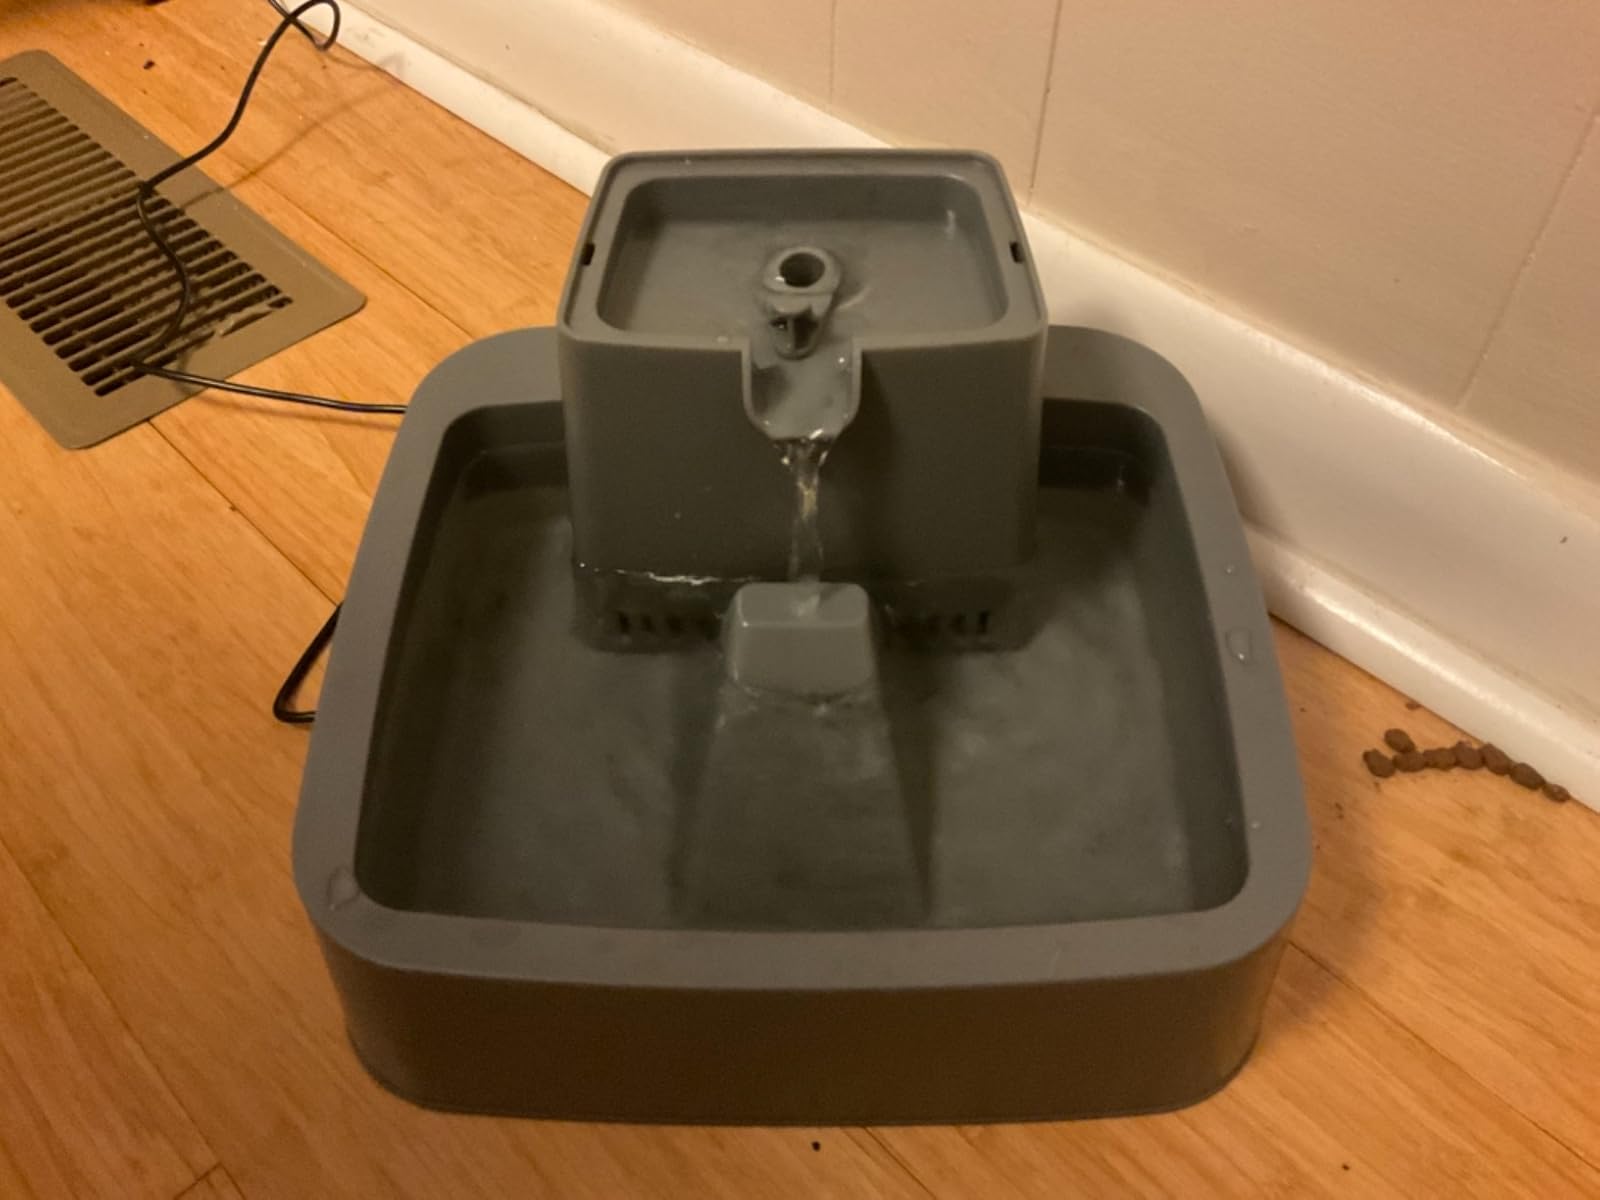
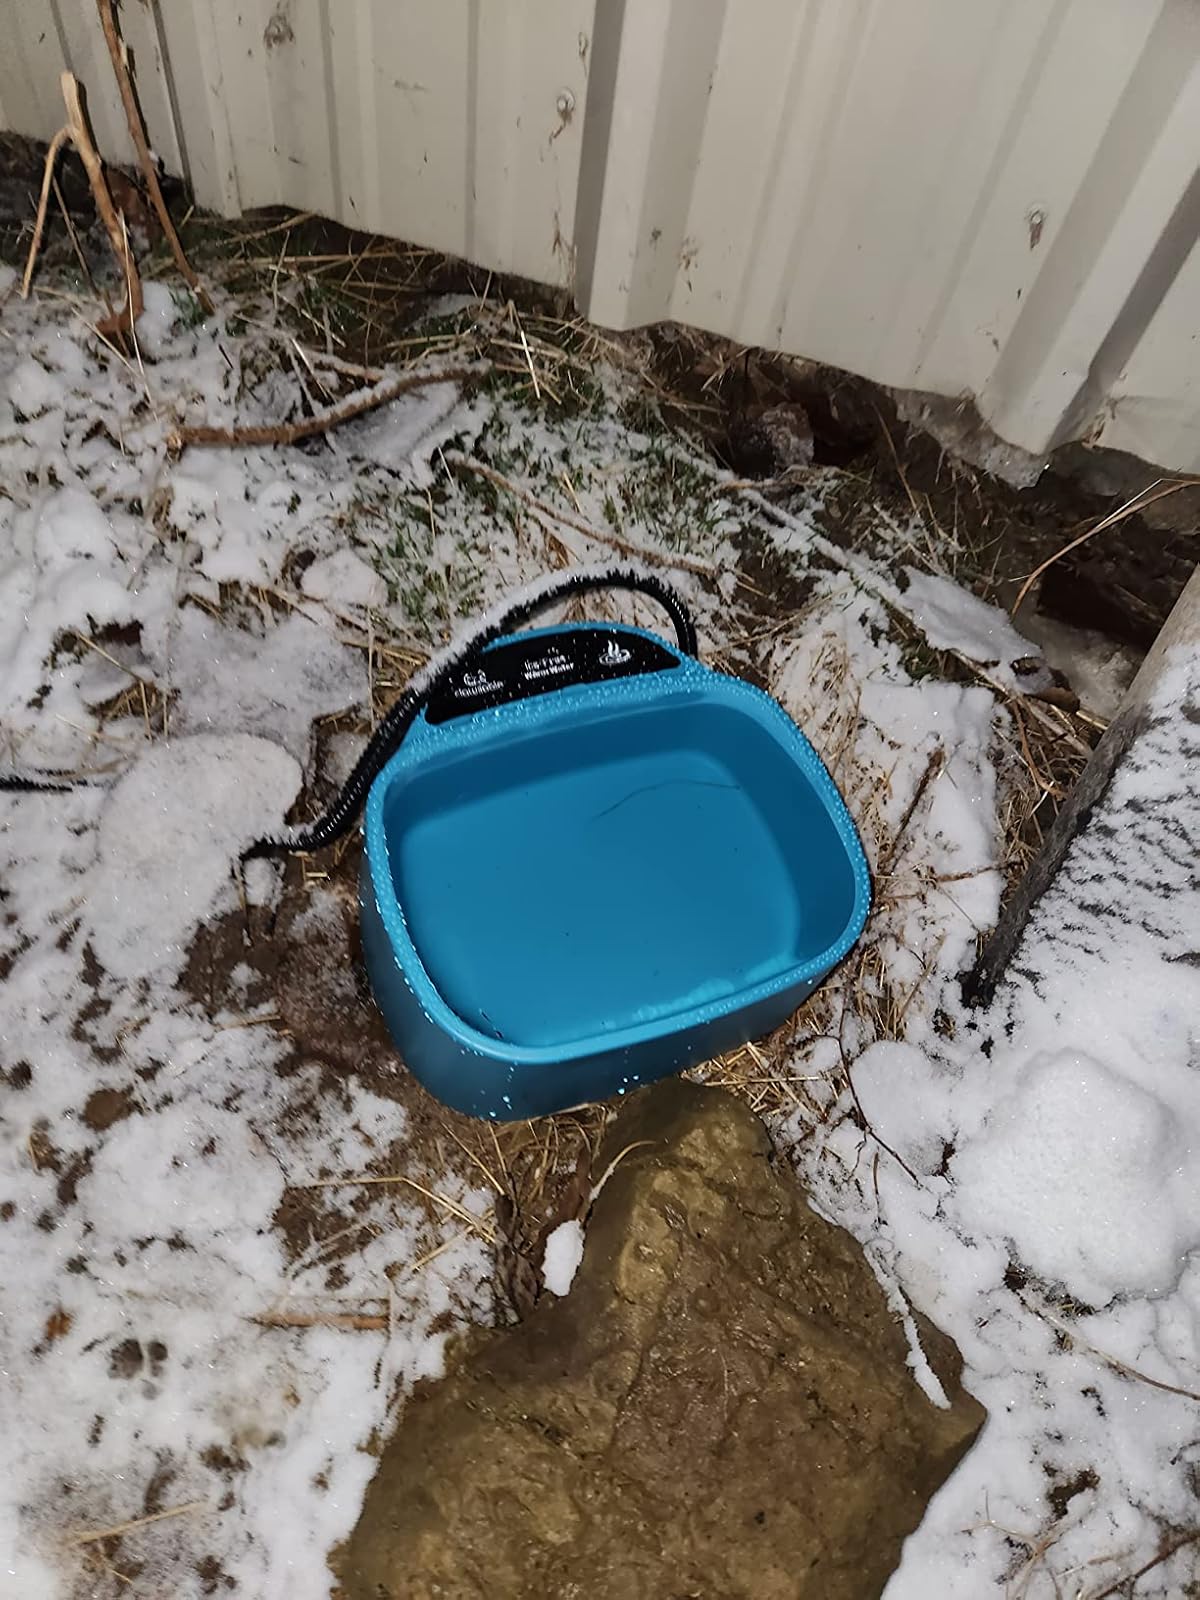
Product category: items_bowl
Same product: no